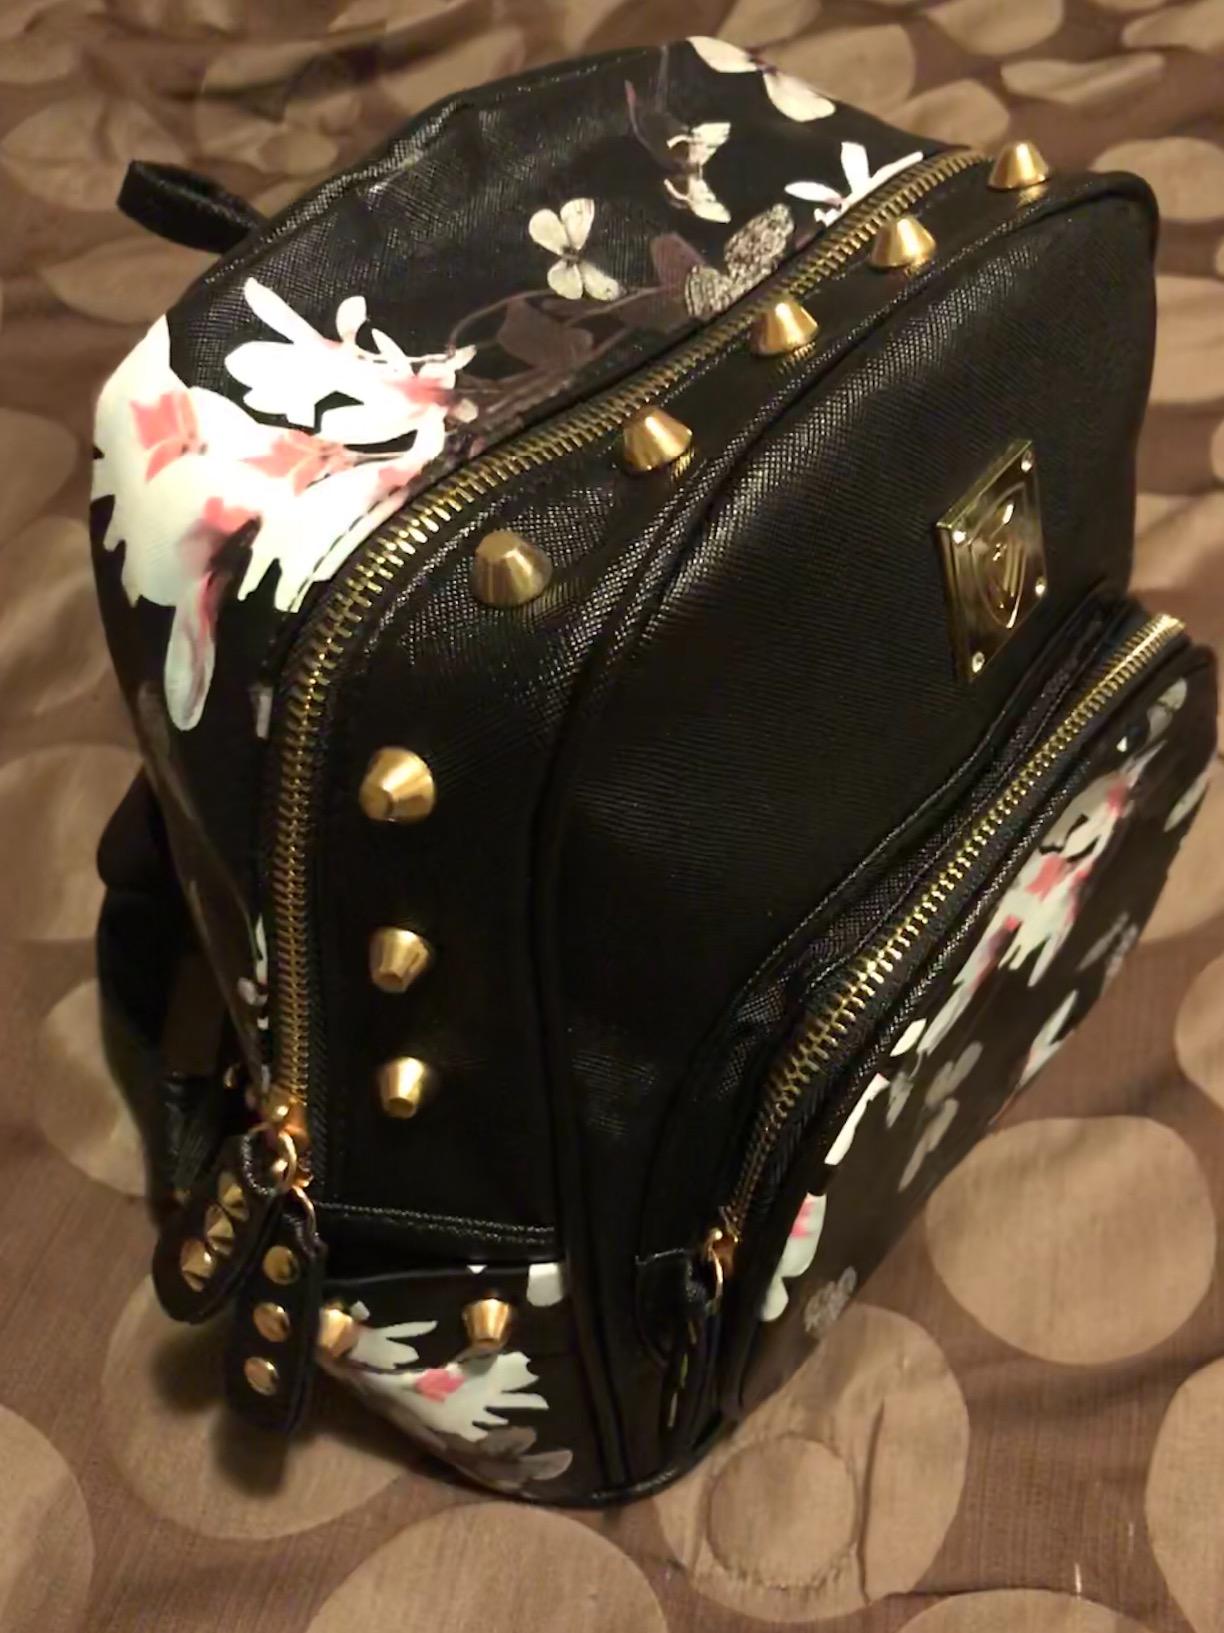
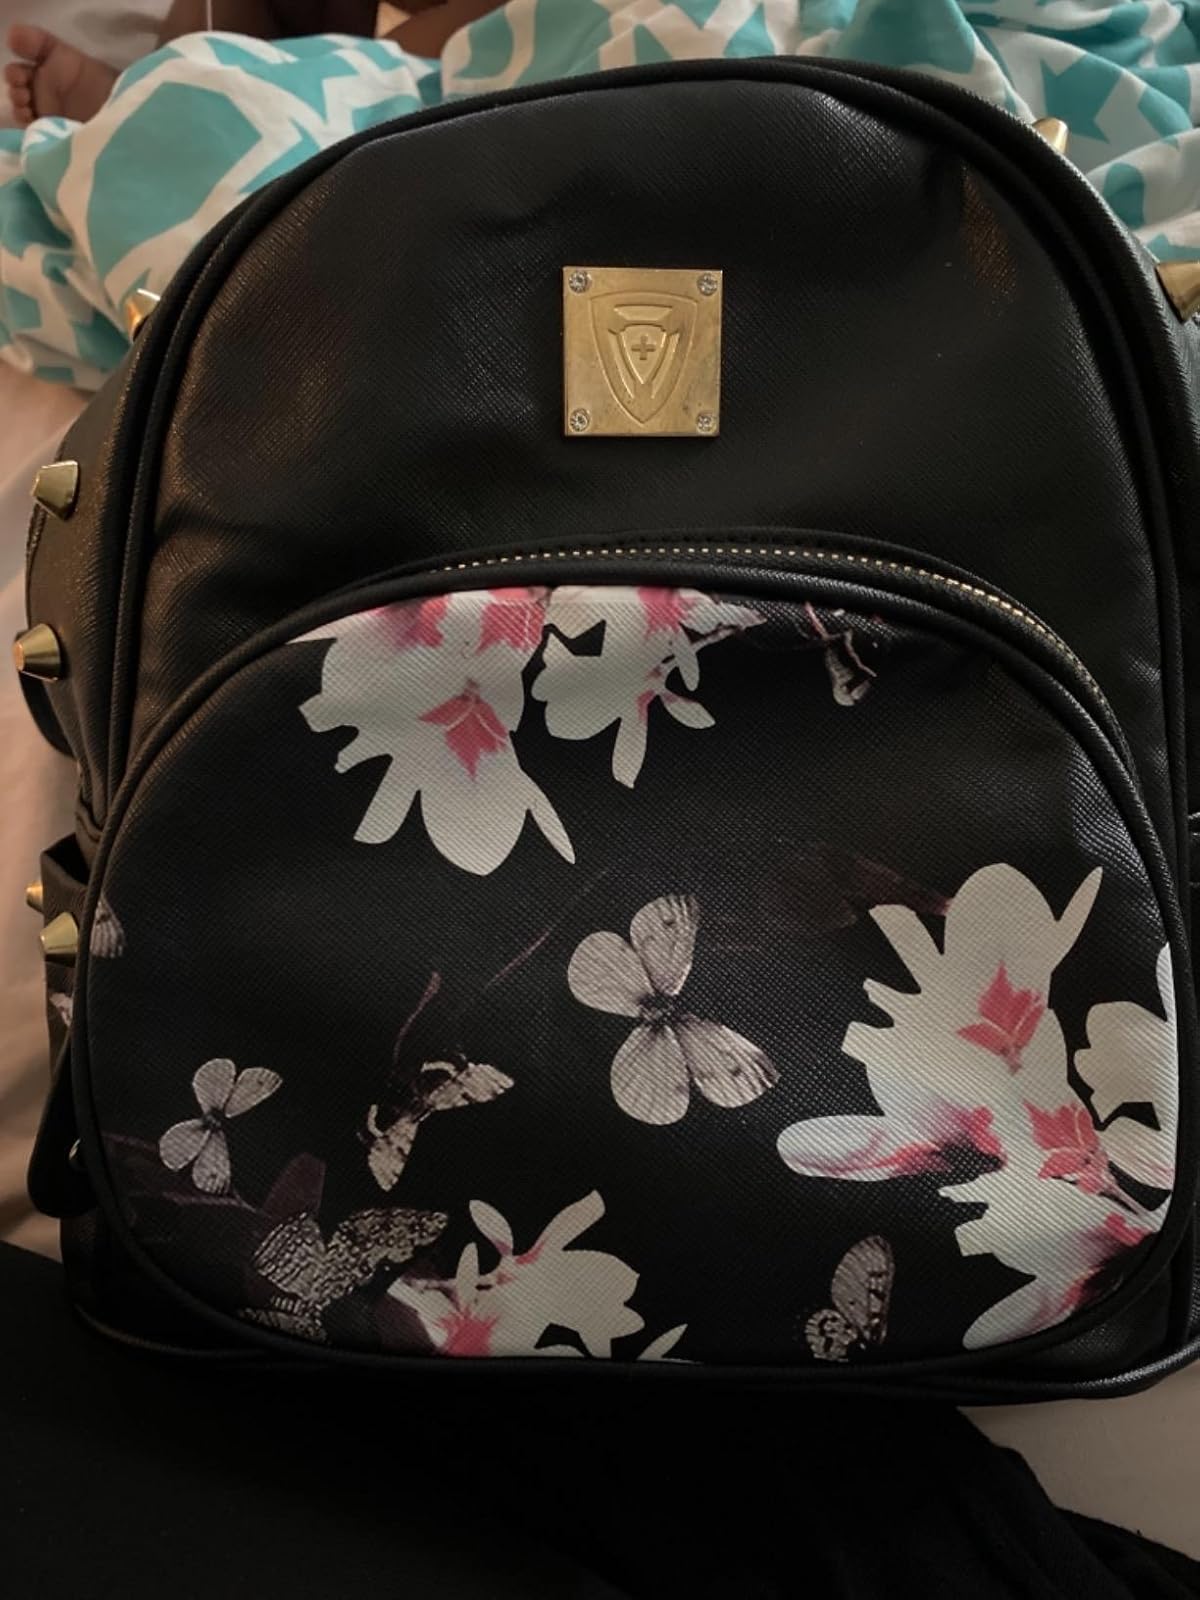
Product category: accessories_handbag
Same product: yes